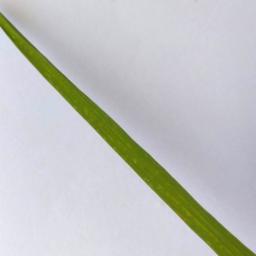
Label: Rice___Healthy